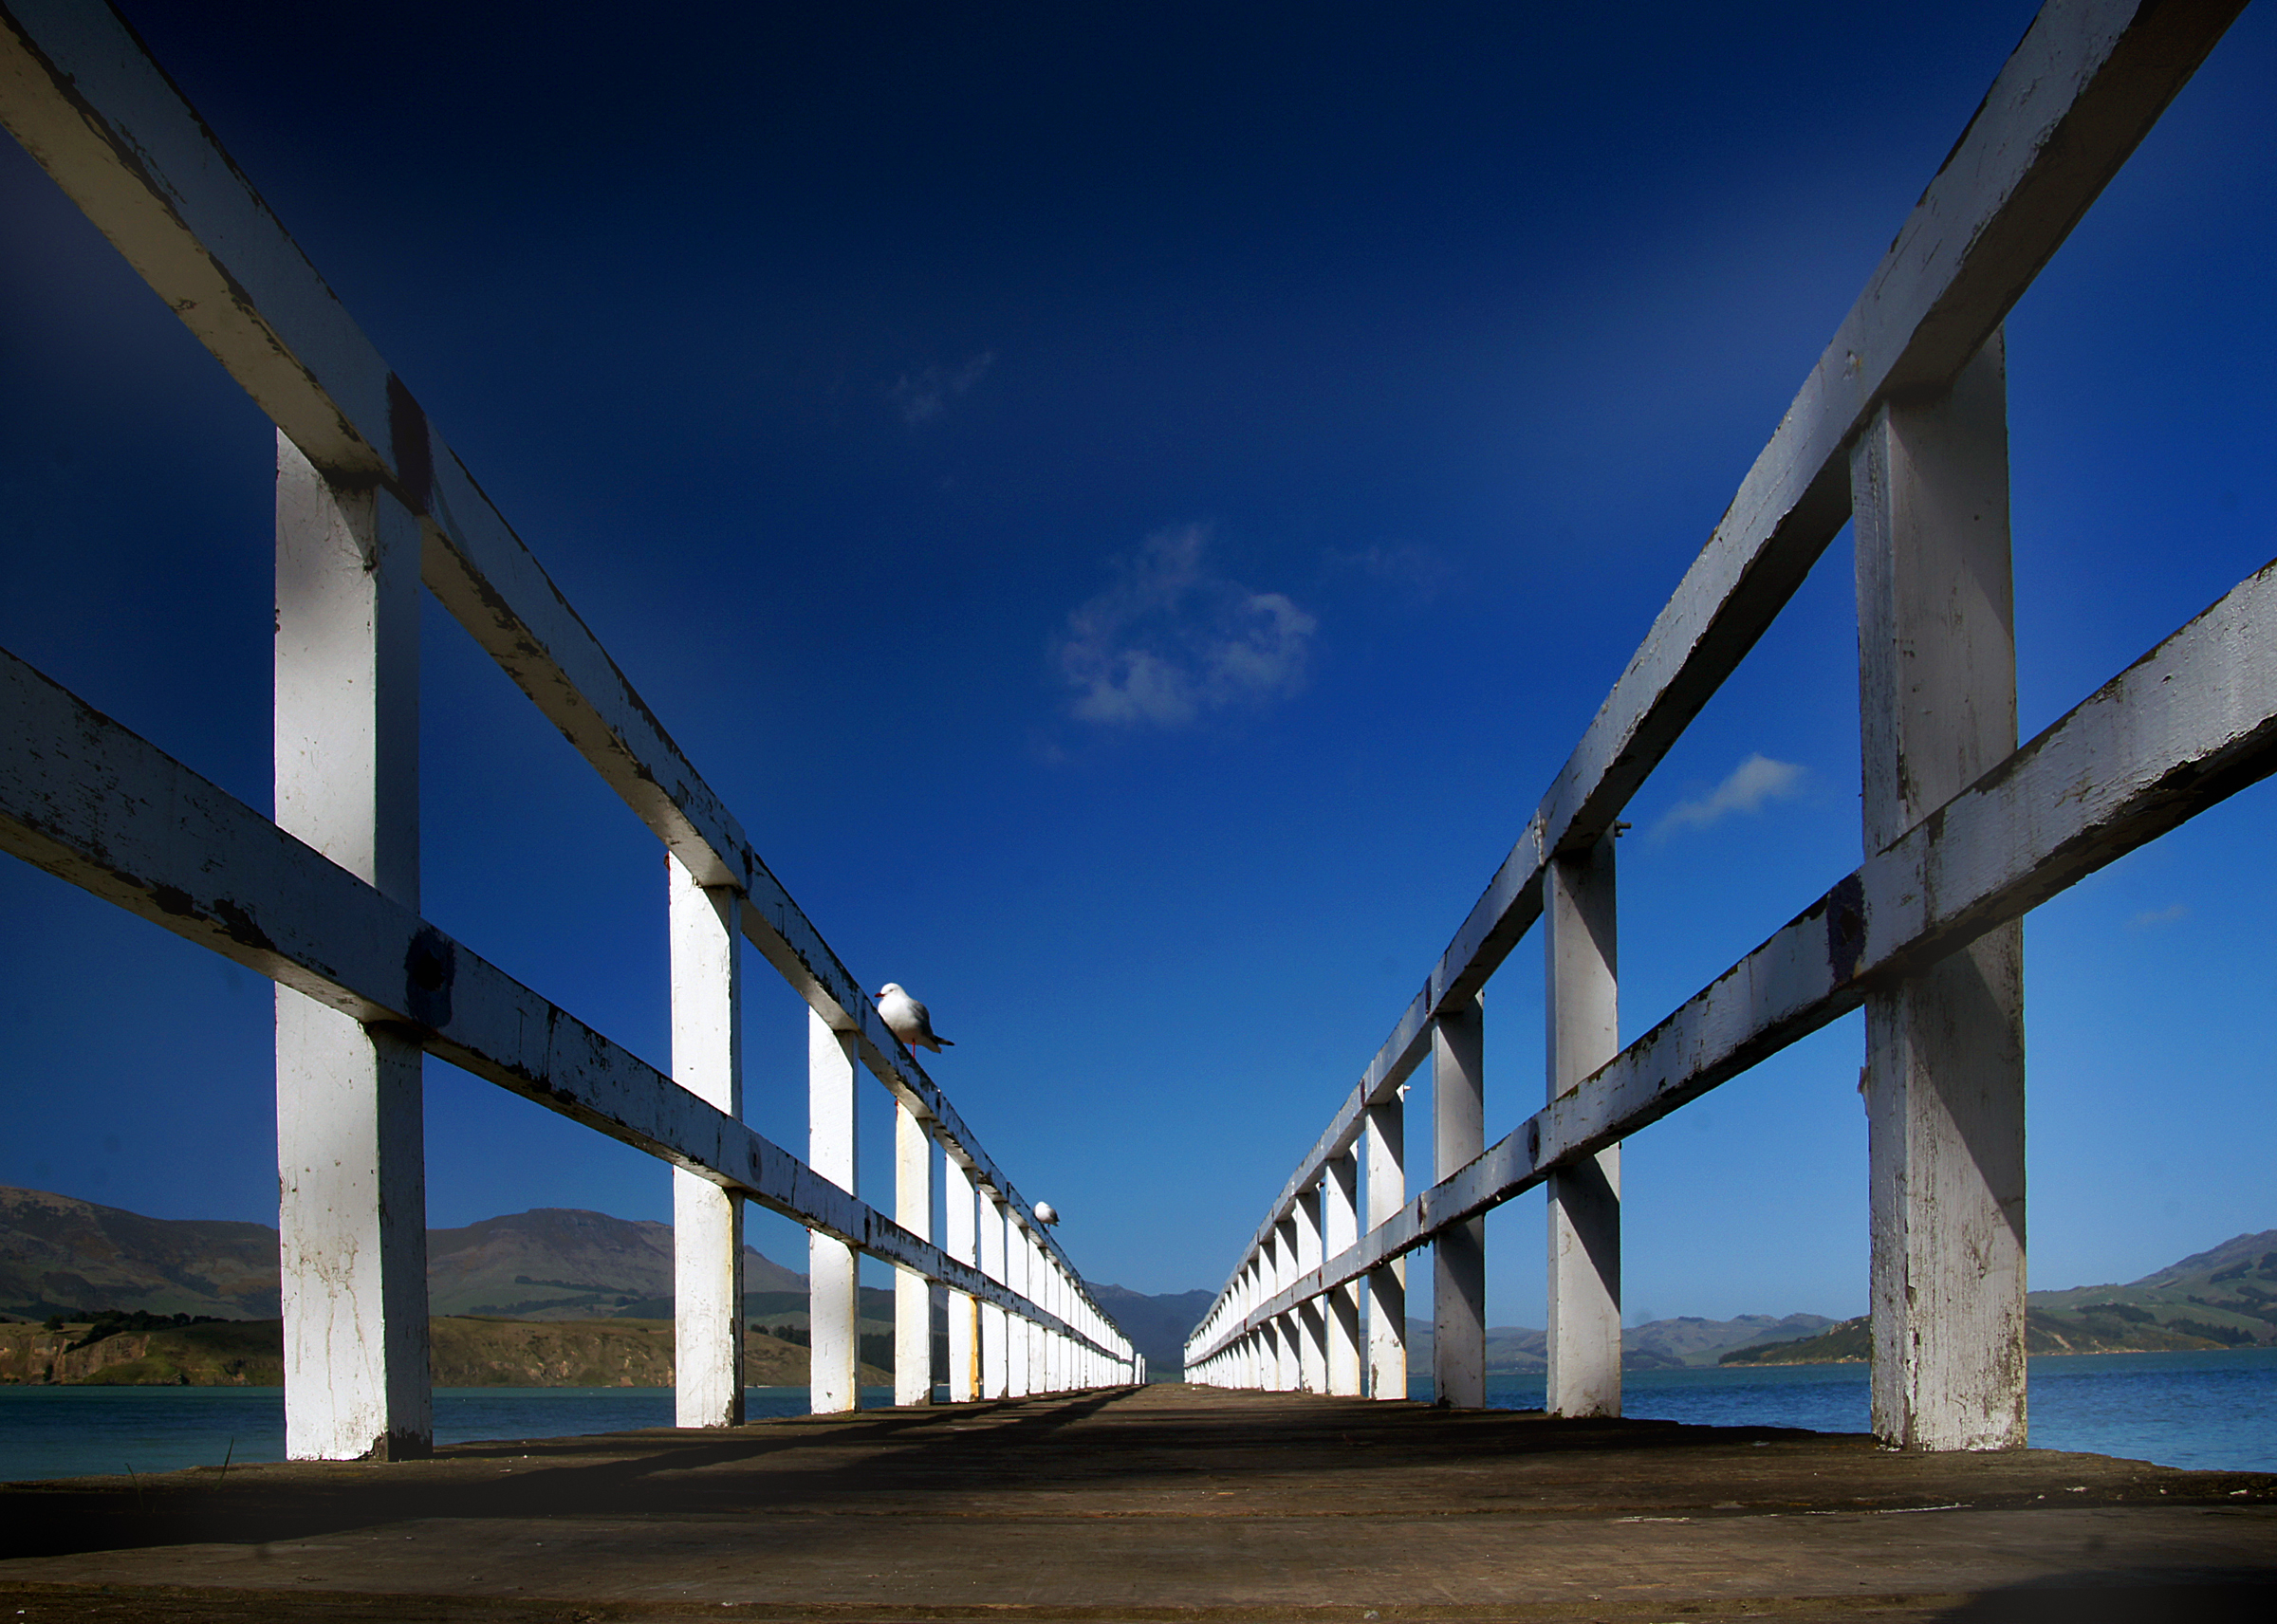
sea, ocean, horizon, cloud, architecture, sky, bridge, sunlight, pier, dusk, line, reflection, landmark, blue, jetty, wharf, rapaki, sonydslra580, nonbuilding structure